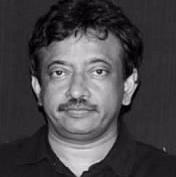
Age: 49